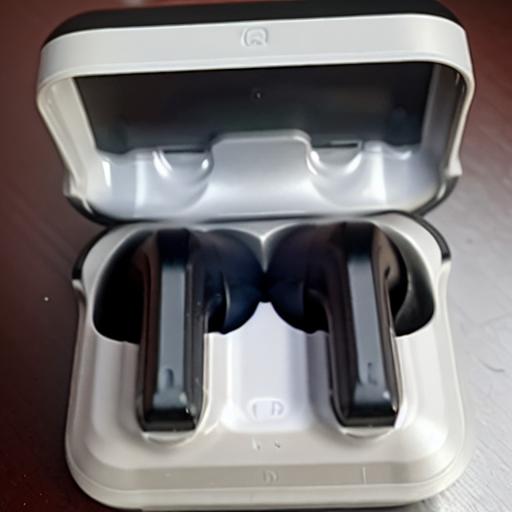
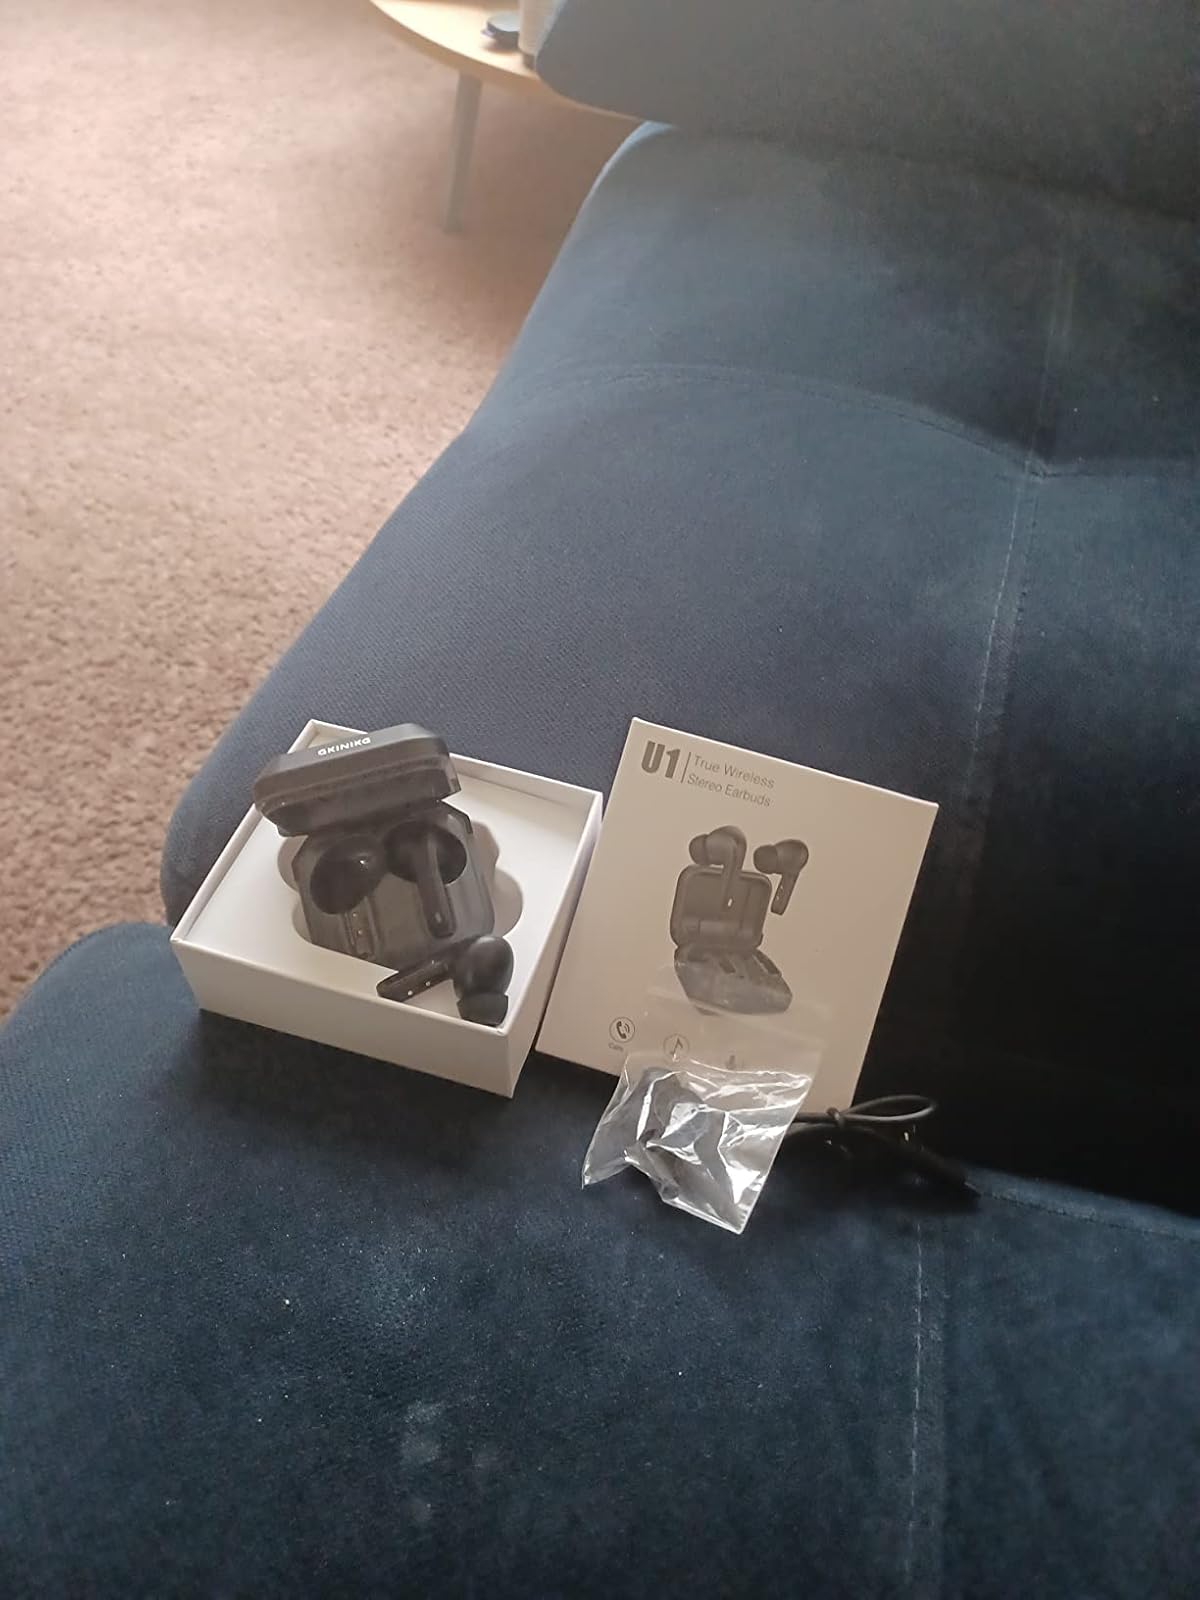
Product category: earbuds
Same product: no